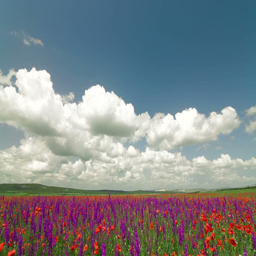
colorful summer landscape with blooming meadow and fluffy clouds in the sky